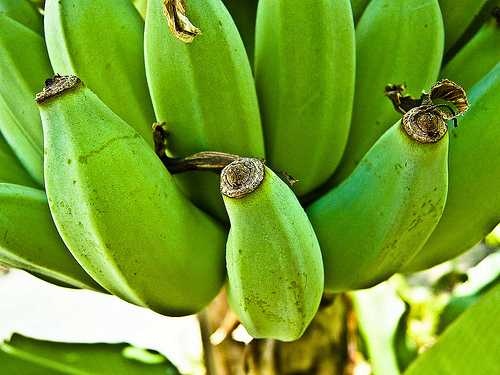
Label: Banana